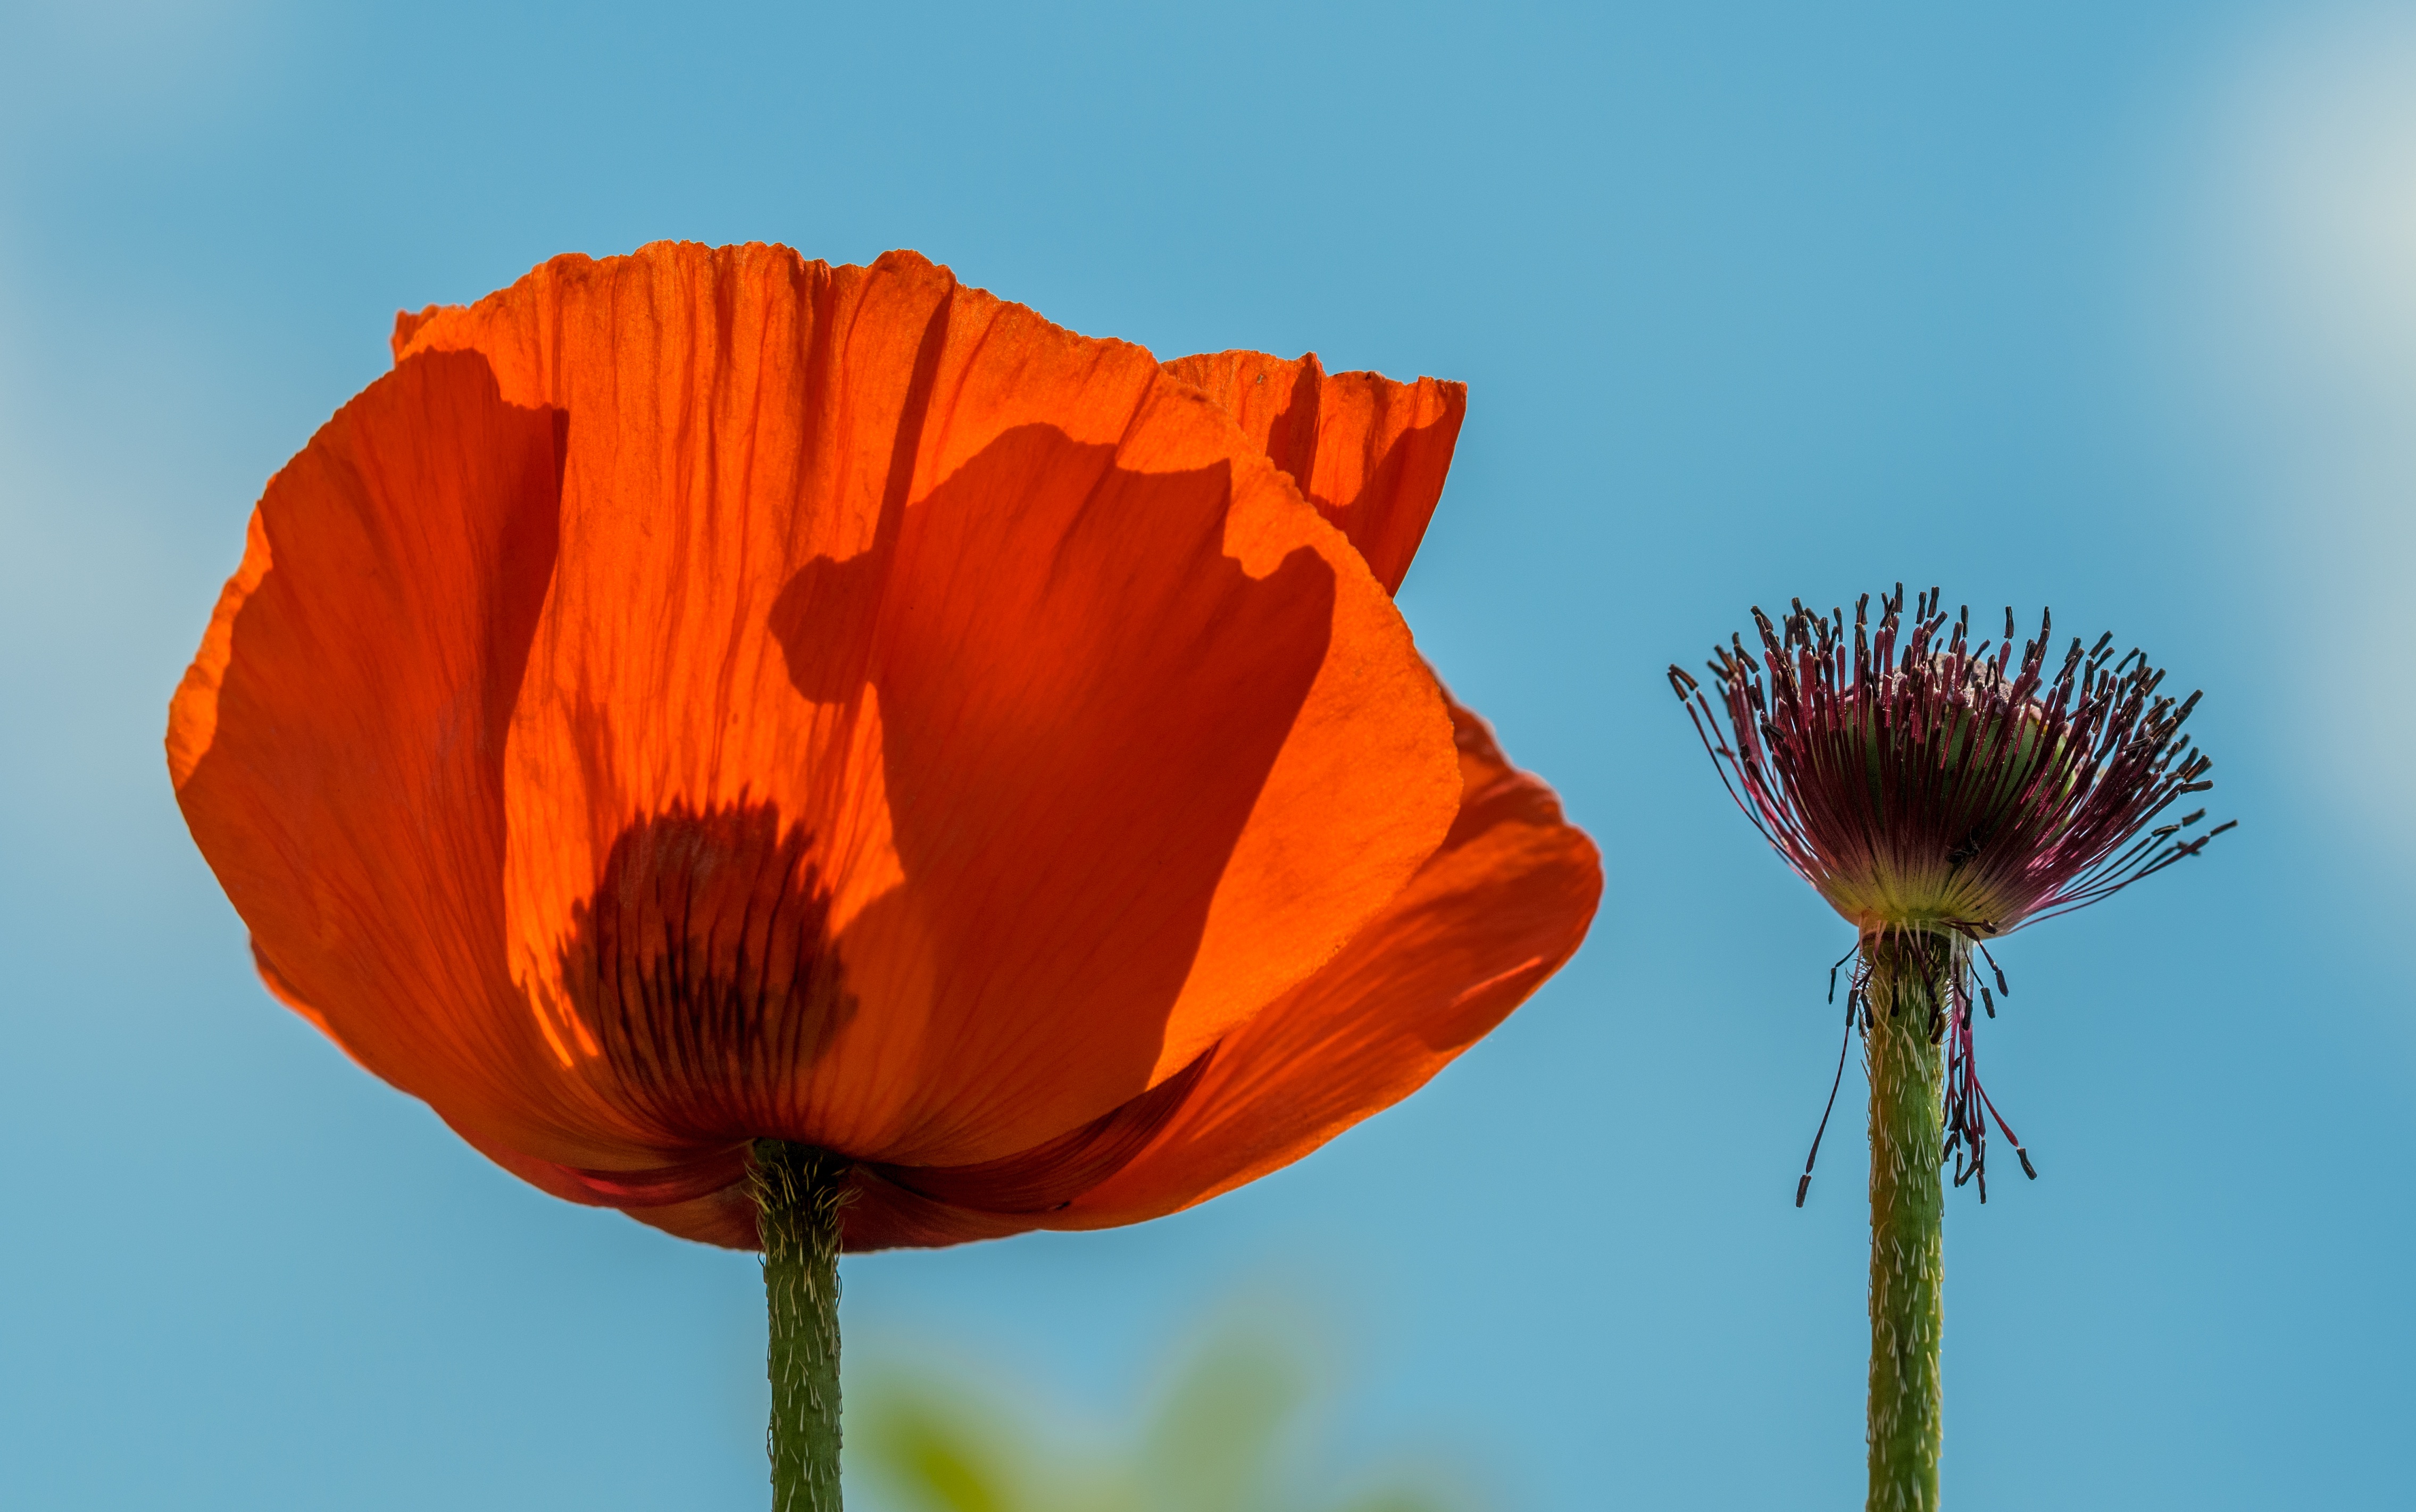
nature, plant, field, leaf, flower, petal, botany, yellow, flora, wildflower, close up, poppy, coquelicot, macro photography, flowering plant, daisy family, plant stem, land plant, poppy family